Material-handling equipment

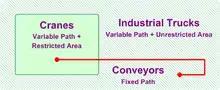
Difference between use of conveyors, cranes, and industrial trucks for transport with respect to their path and area of operation.

Conveyors are used when material is to be moved frequently between specific points over a fixed path and when there is a sufficient flow volume to justify the fixed conveyor investment. Different types of conveyors can be characterized by the type of product being handled: "unit load" or "bulk load"; the conveyor's location: "in-floor", "on-floor", or "overhead", and whether or not loads can "accumulate "on the conveyor. Accumulation allows intermittent movement of each unit of material transported along the conveyor, while all units move simultaneously on conveyors without accumulation capability. For example, while both the roller and flat-belt are unit-load on-floor conveyors, the roller provides accumulation capability while the flat-belt does not; similarly, both the power-and-free and trolley are unit-load overhead conveyors, with the power-and-free designed to include an extra track in order to provide the accumulation capability lacking in the trolley conveyor. Examples of bulk-handling conveyors include the magnetic-belt, troughed-belt, bucket, and screw conveyors. A sortation conveyor system is used for merging, identifying, inducting, and separating products to be conveyed to specific destinations, and typically consists of flat-belt, roller, and chute conveyor segments together with various moveable arms and/or pop-up wheels and chains that deflect, push, or pull products to different destinations.